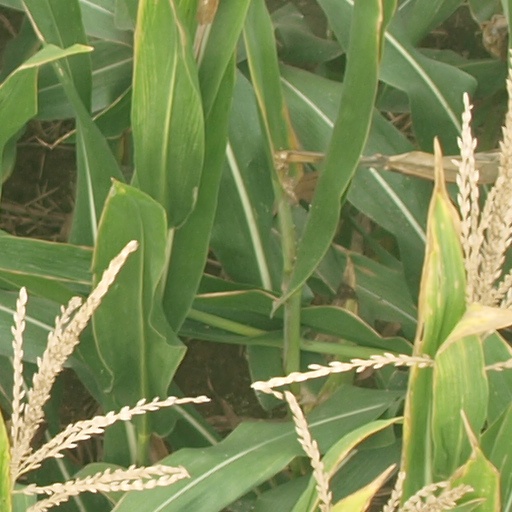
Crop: maize; corn